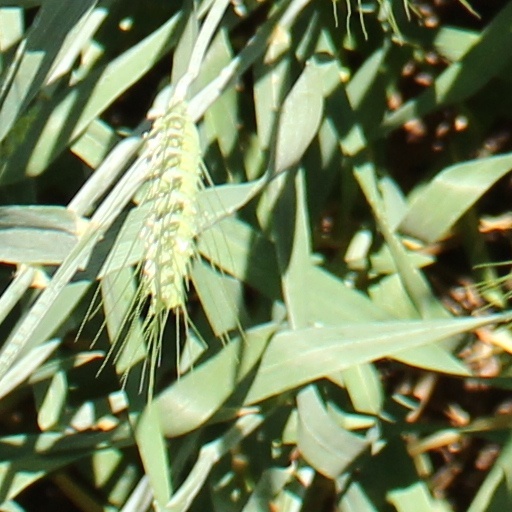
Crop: wheat